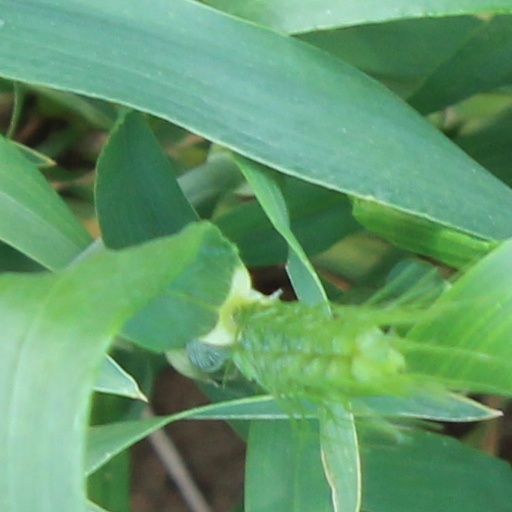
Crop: wheat